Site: brandenburg
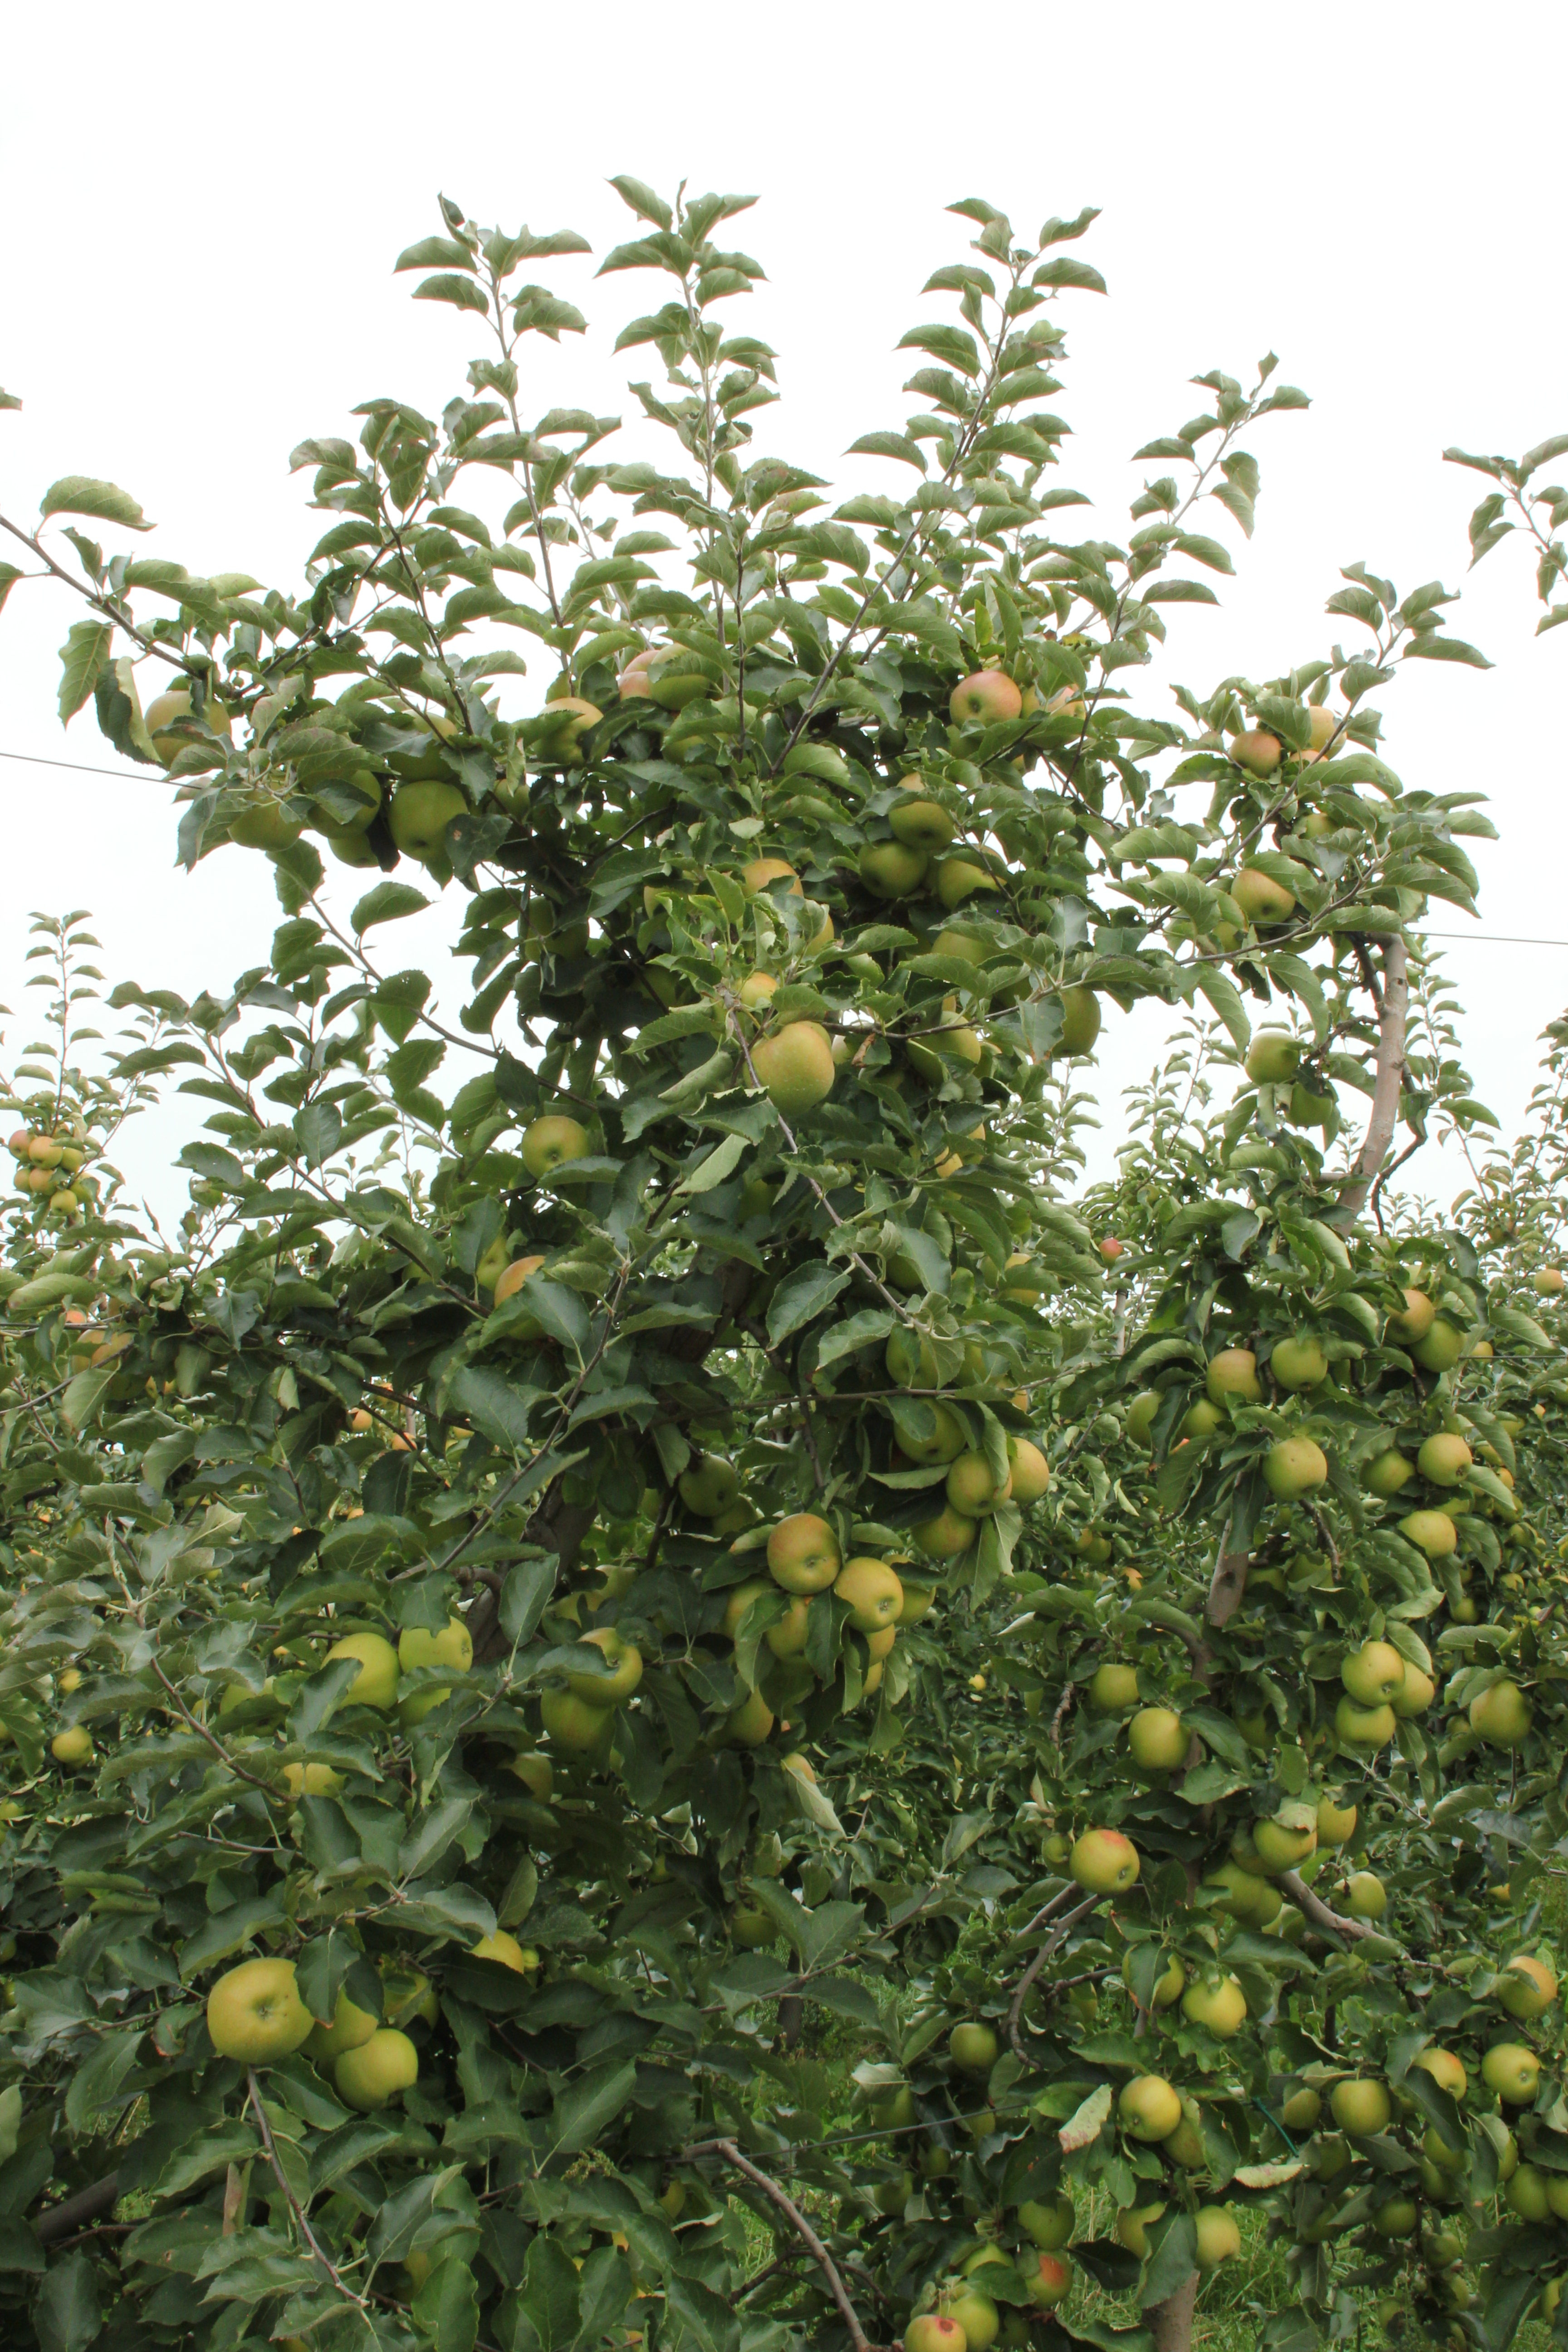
Growth stage (BBCH 87): Maturity of fruit and seed